1983 US embassy bombing in Beirut

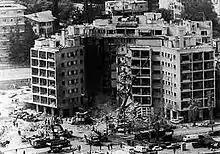

The April 18, 1983, United States Embassy bombing was a suicide bombing on the Embassy of the United States in Beirut, Lebanon, that killed 32 Lebanese, 17 Americans, and 14 visitors and passers-by. The victims were mostly embassy and CIA staff members, but also included several US soldiers and one U.S. Marine Security Guard. The attack came in the wake of an intervention in the Lebanese Civil War by the United States and other Western countries. The attacks were claimed by the Islamic Jihad Organization. The United States later believed they were perpetrated by Hezbollah, but Hezbollah denied responsibility.